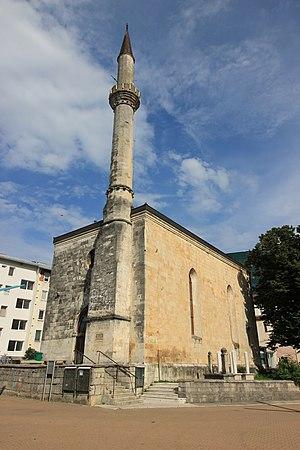
La mosquée Fethija est située en Bosnie-Herzégovine, dans la ville de Bihać et sur le territoire de la Ville de Bihać. Construite au XIIIᵉ ou XIVᵉ siècle en tant qu'église catholique dédiée à saint Antoine de Padoue, elle a été convertie en mosquée au moment de la conquête ottomane. Elle est inscrite sur la liste des monuments nationaux de Bosnie-Herzégovine.
Cet article recense les monuments nationaux situés sur le territoire de la Ville de Bihać en Bosnie-Herzégovine et dans la Fédération de Bosnie-et-Herzégovine. La liste établie par la Commission pour la protection des monuments nationaux compte 19 monuments nationaux inscrits sur la liste principale et 6 monuments inscrits sur une liste provisoire.